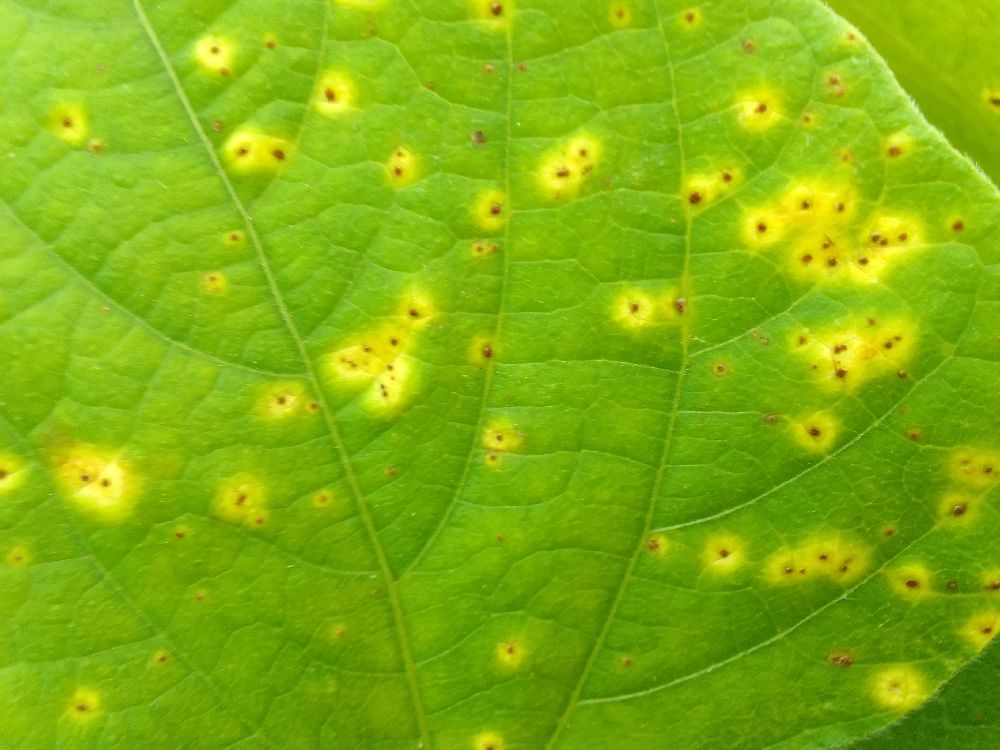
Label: rust